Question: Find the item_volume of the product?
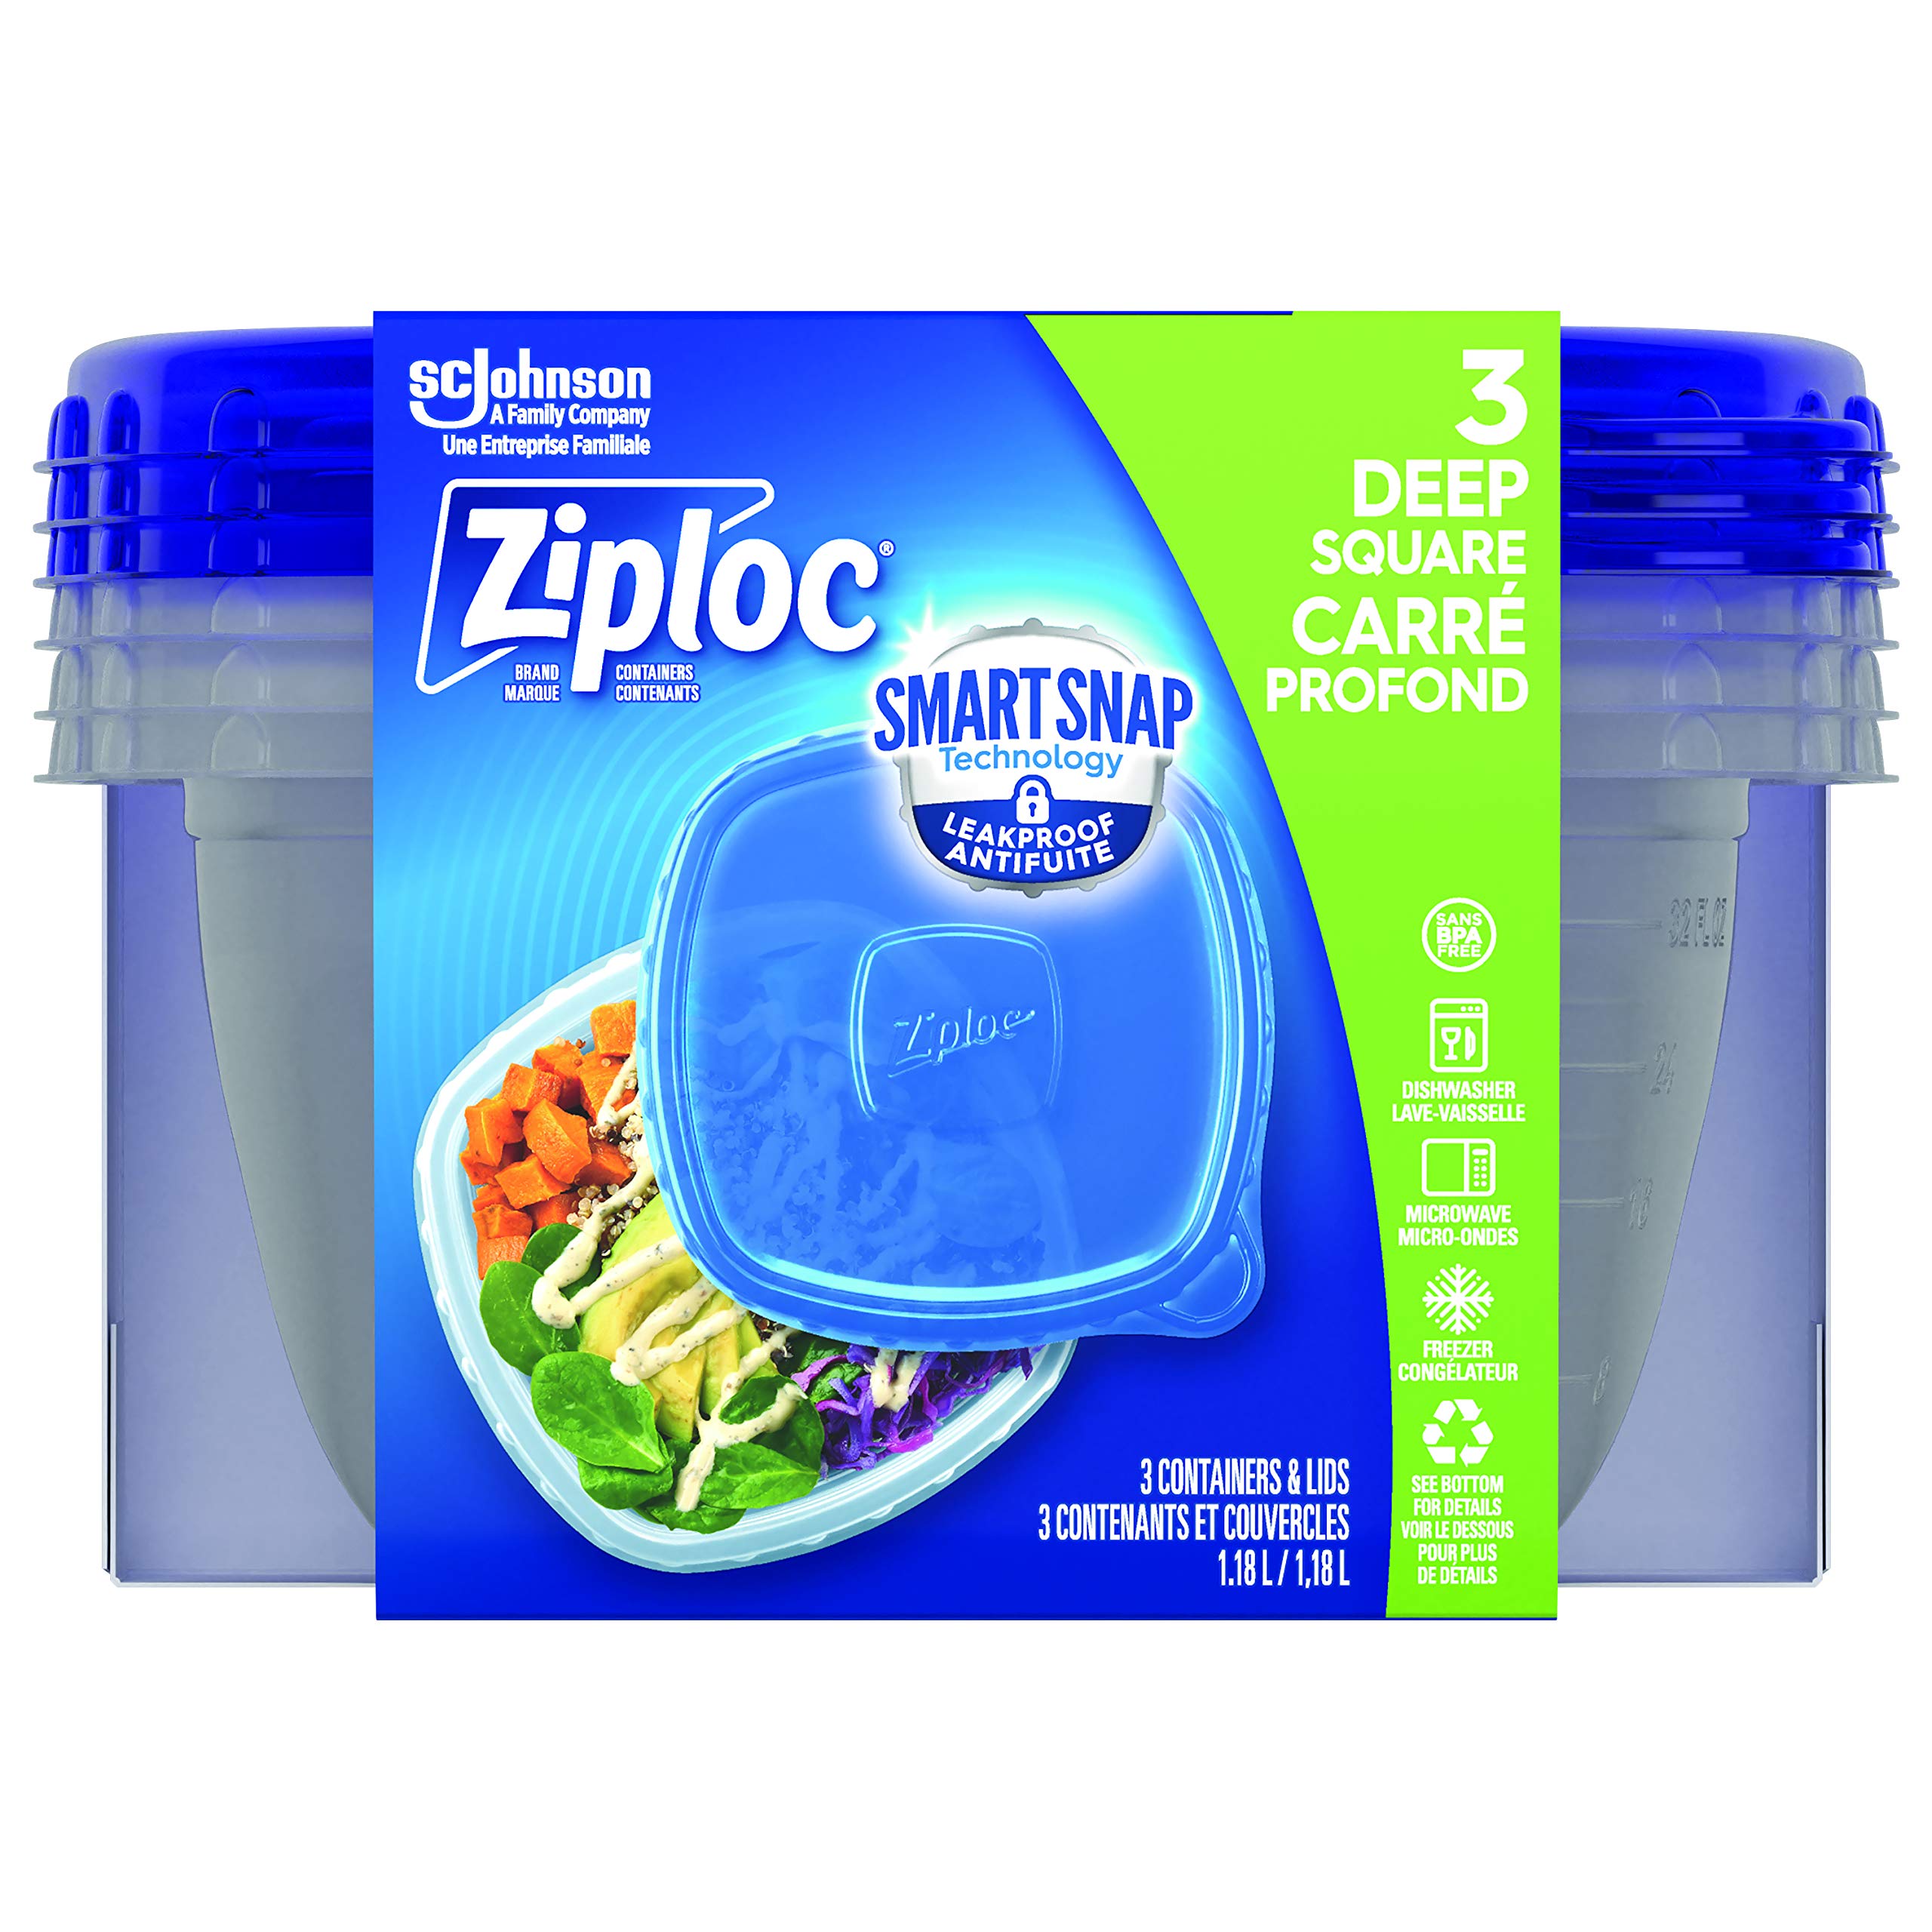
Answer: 1.18 litre